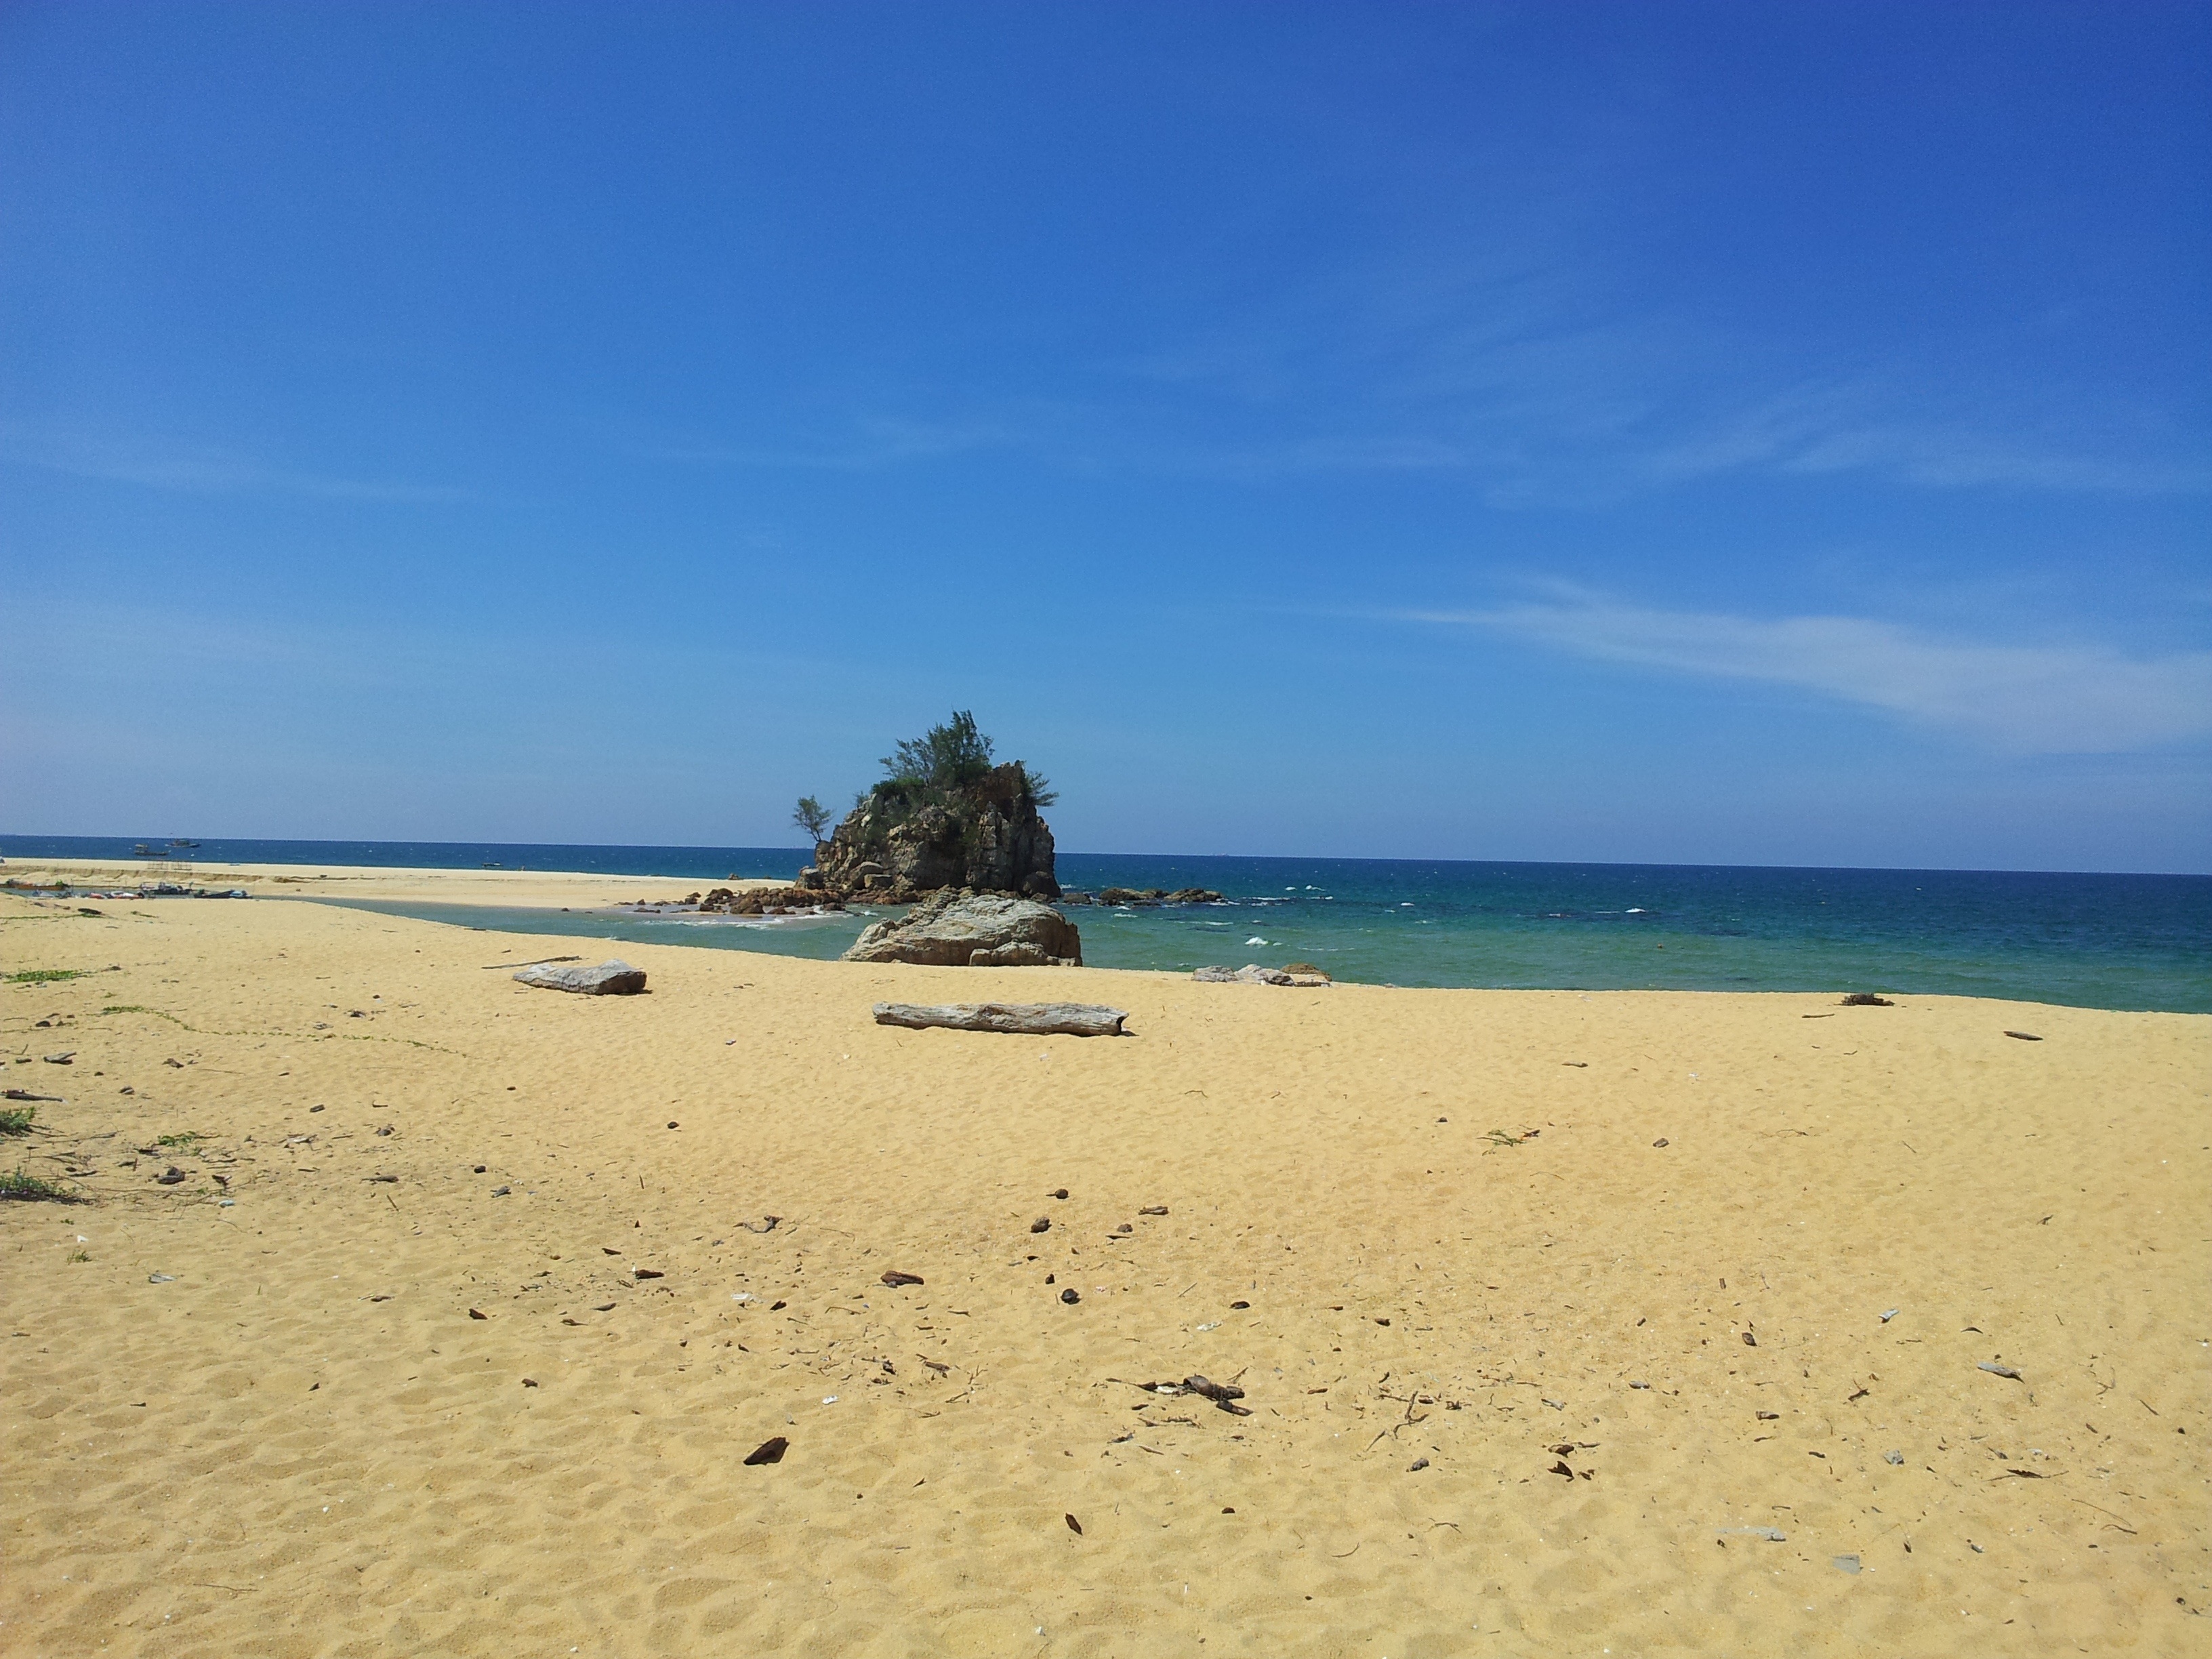
beach, sea, coast, water, nature, outdoor, sand, ocean, horizon, sky, sun, shore, summer, vacation, environment, tropical, holiday, bay, blue, material, body of water, scene, habitat, cape, landform, natural environment, geographical feature, aeolian landform